List of mammals of Albania

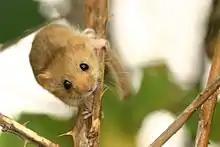
Hazel dormouse

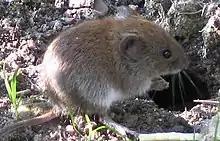
Bank vole

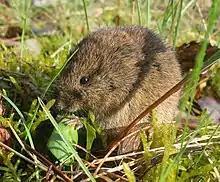
Common vole

Rodents make up the largest order of mammals, with over 40 percent of mammalian species. They have two incisors in the upper and lower jaw which grow continually and must be kept short by gnawing.